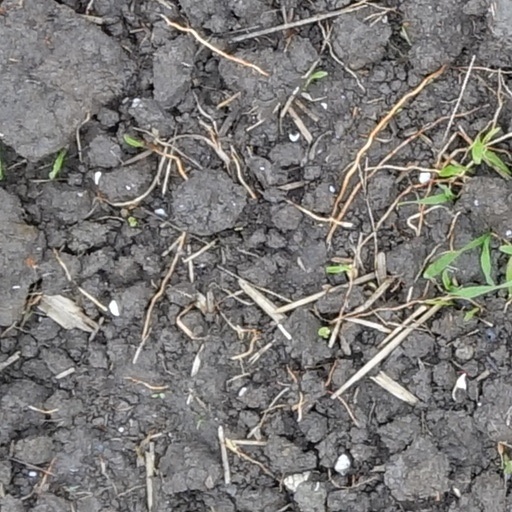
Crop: wheat